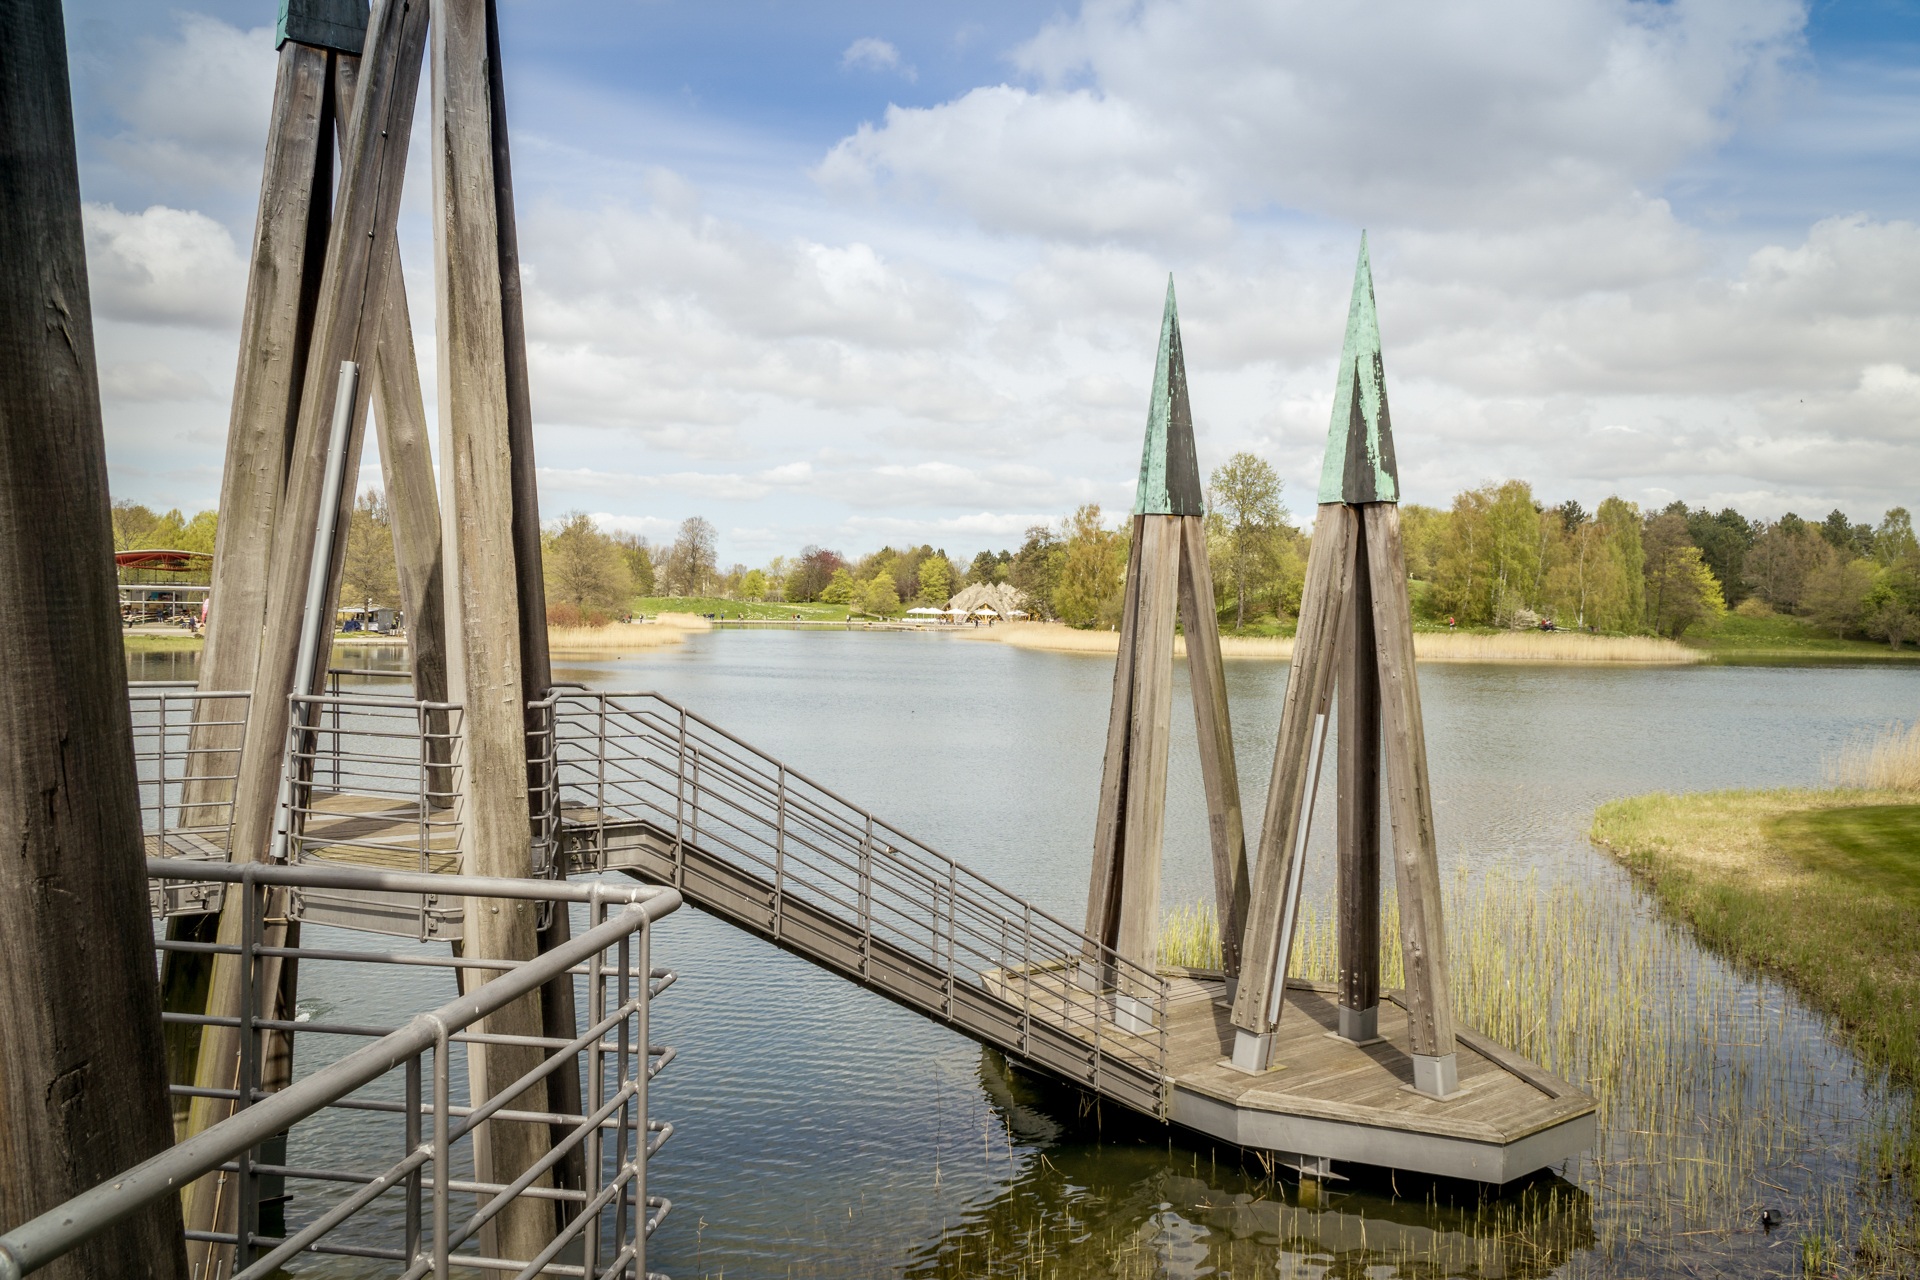
landscape, water, nature, dock, boat, bridge, spring, reflection, vehicle, mast, leisure, waterway, berlin, recovery, britz garden, only editorial usage